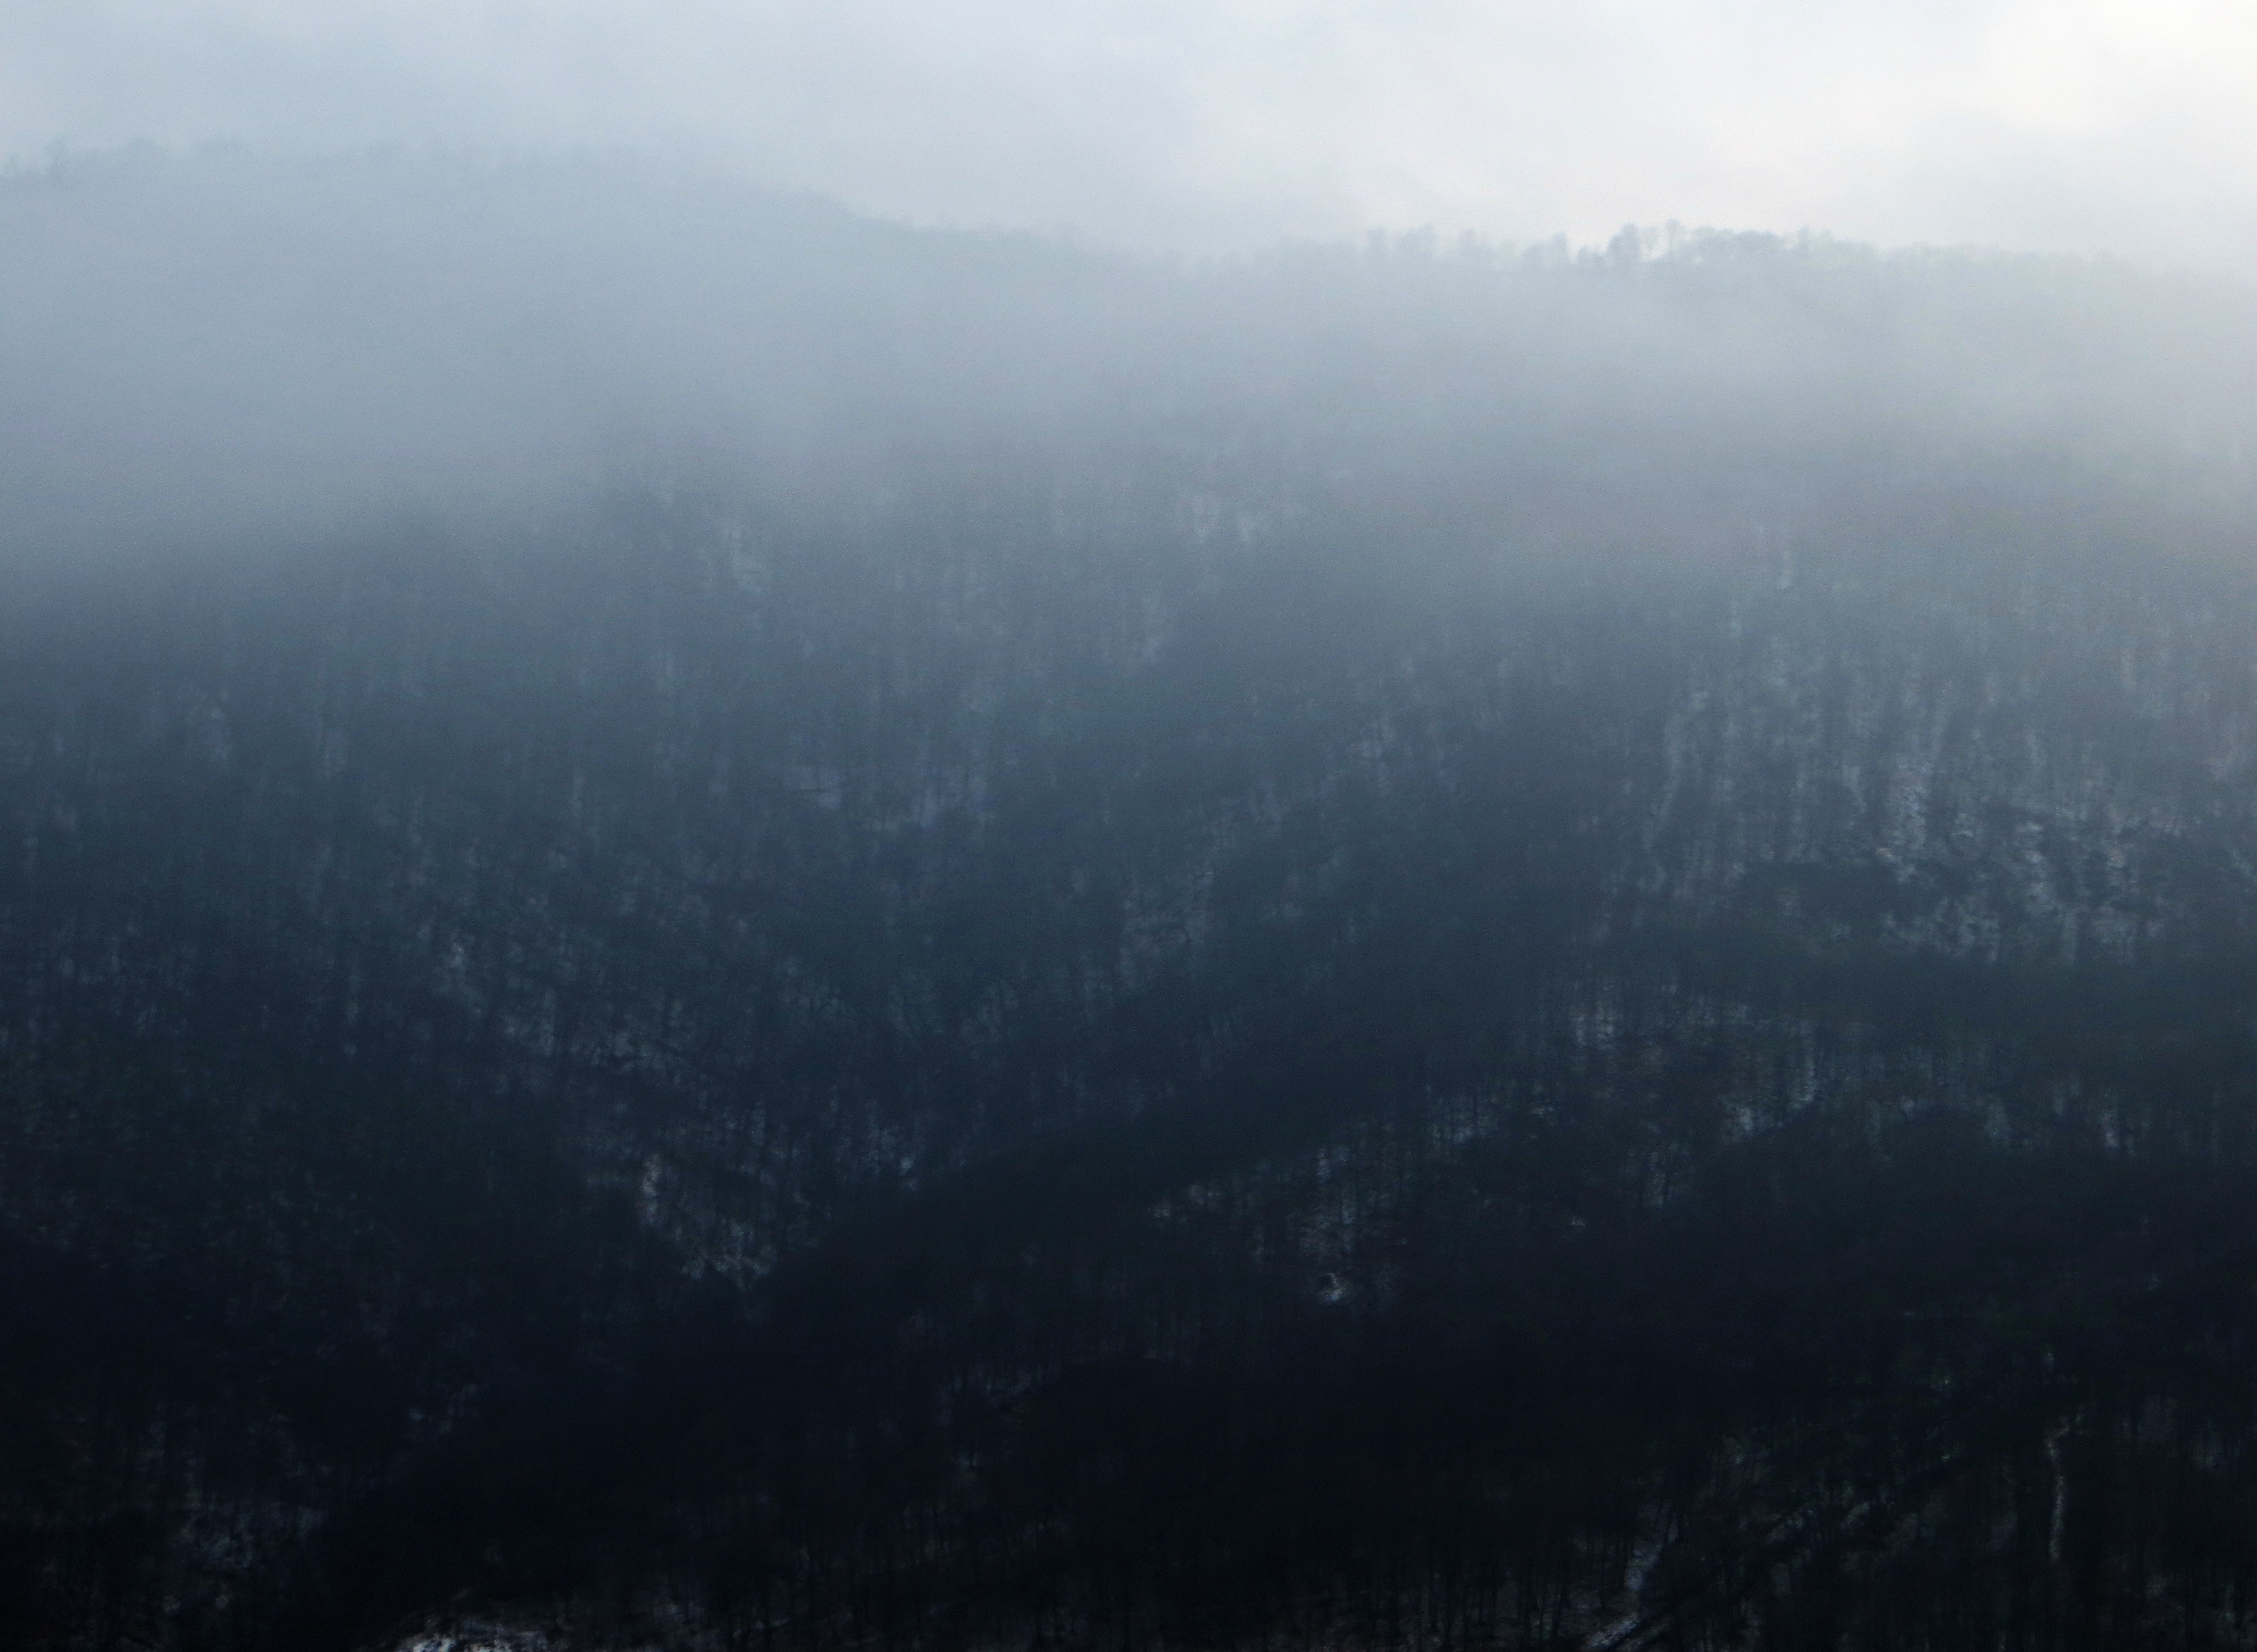
forest, mountain, snow, fog, mist, morning, hill, dawn, mountain range, weather, haze, ridge, summit, plateau, landform, geographical feature, atmospheric phenomenon, atmosphere of earth, mountainous landforms, geological phenomenon